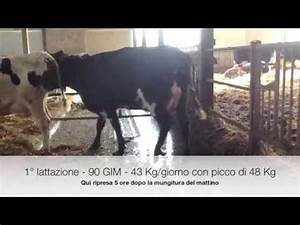
Label: cow